History of autism

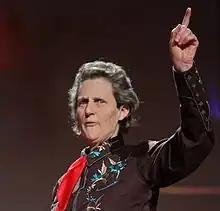
Temple Grandin became a prominent example of an autistic person.

Researchers Giacomo Rizzolatti, Giuseppe Di Pellegrino, Luciano Fadiga, Leonardo Fogassi, and Vittorio Gallese at the University of Parma published a paper announcing the existence of mirror neurons in 1992. They found that when a monkey watches another monkey doing something, specialised neurons in the first monkey's brain fire in a way that mirrors the firing of the neurons in the acting monkey. The same scientists later found the same thing in human brains.